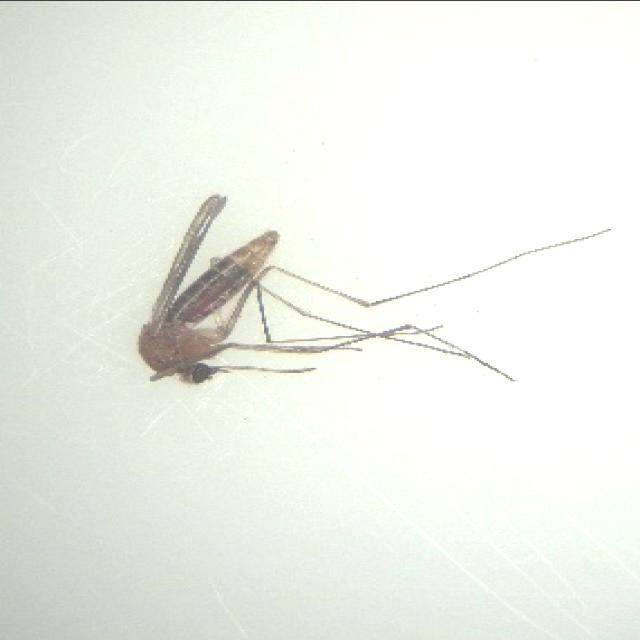
Species: culex_pipiens